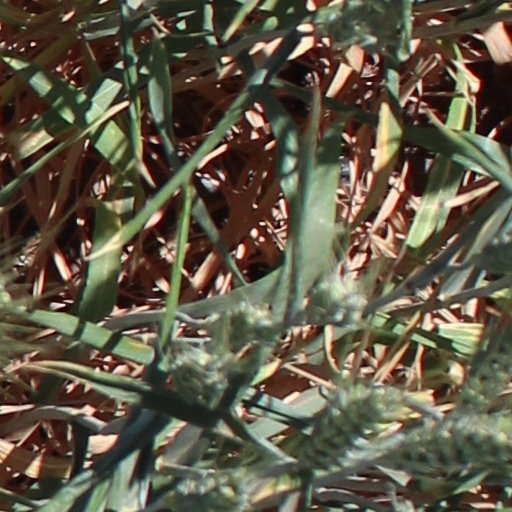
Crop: wheat